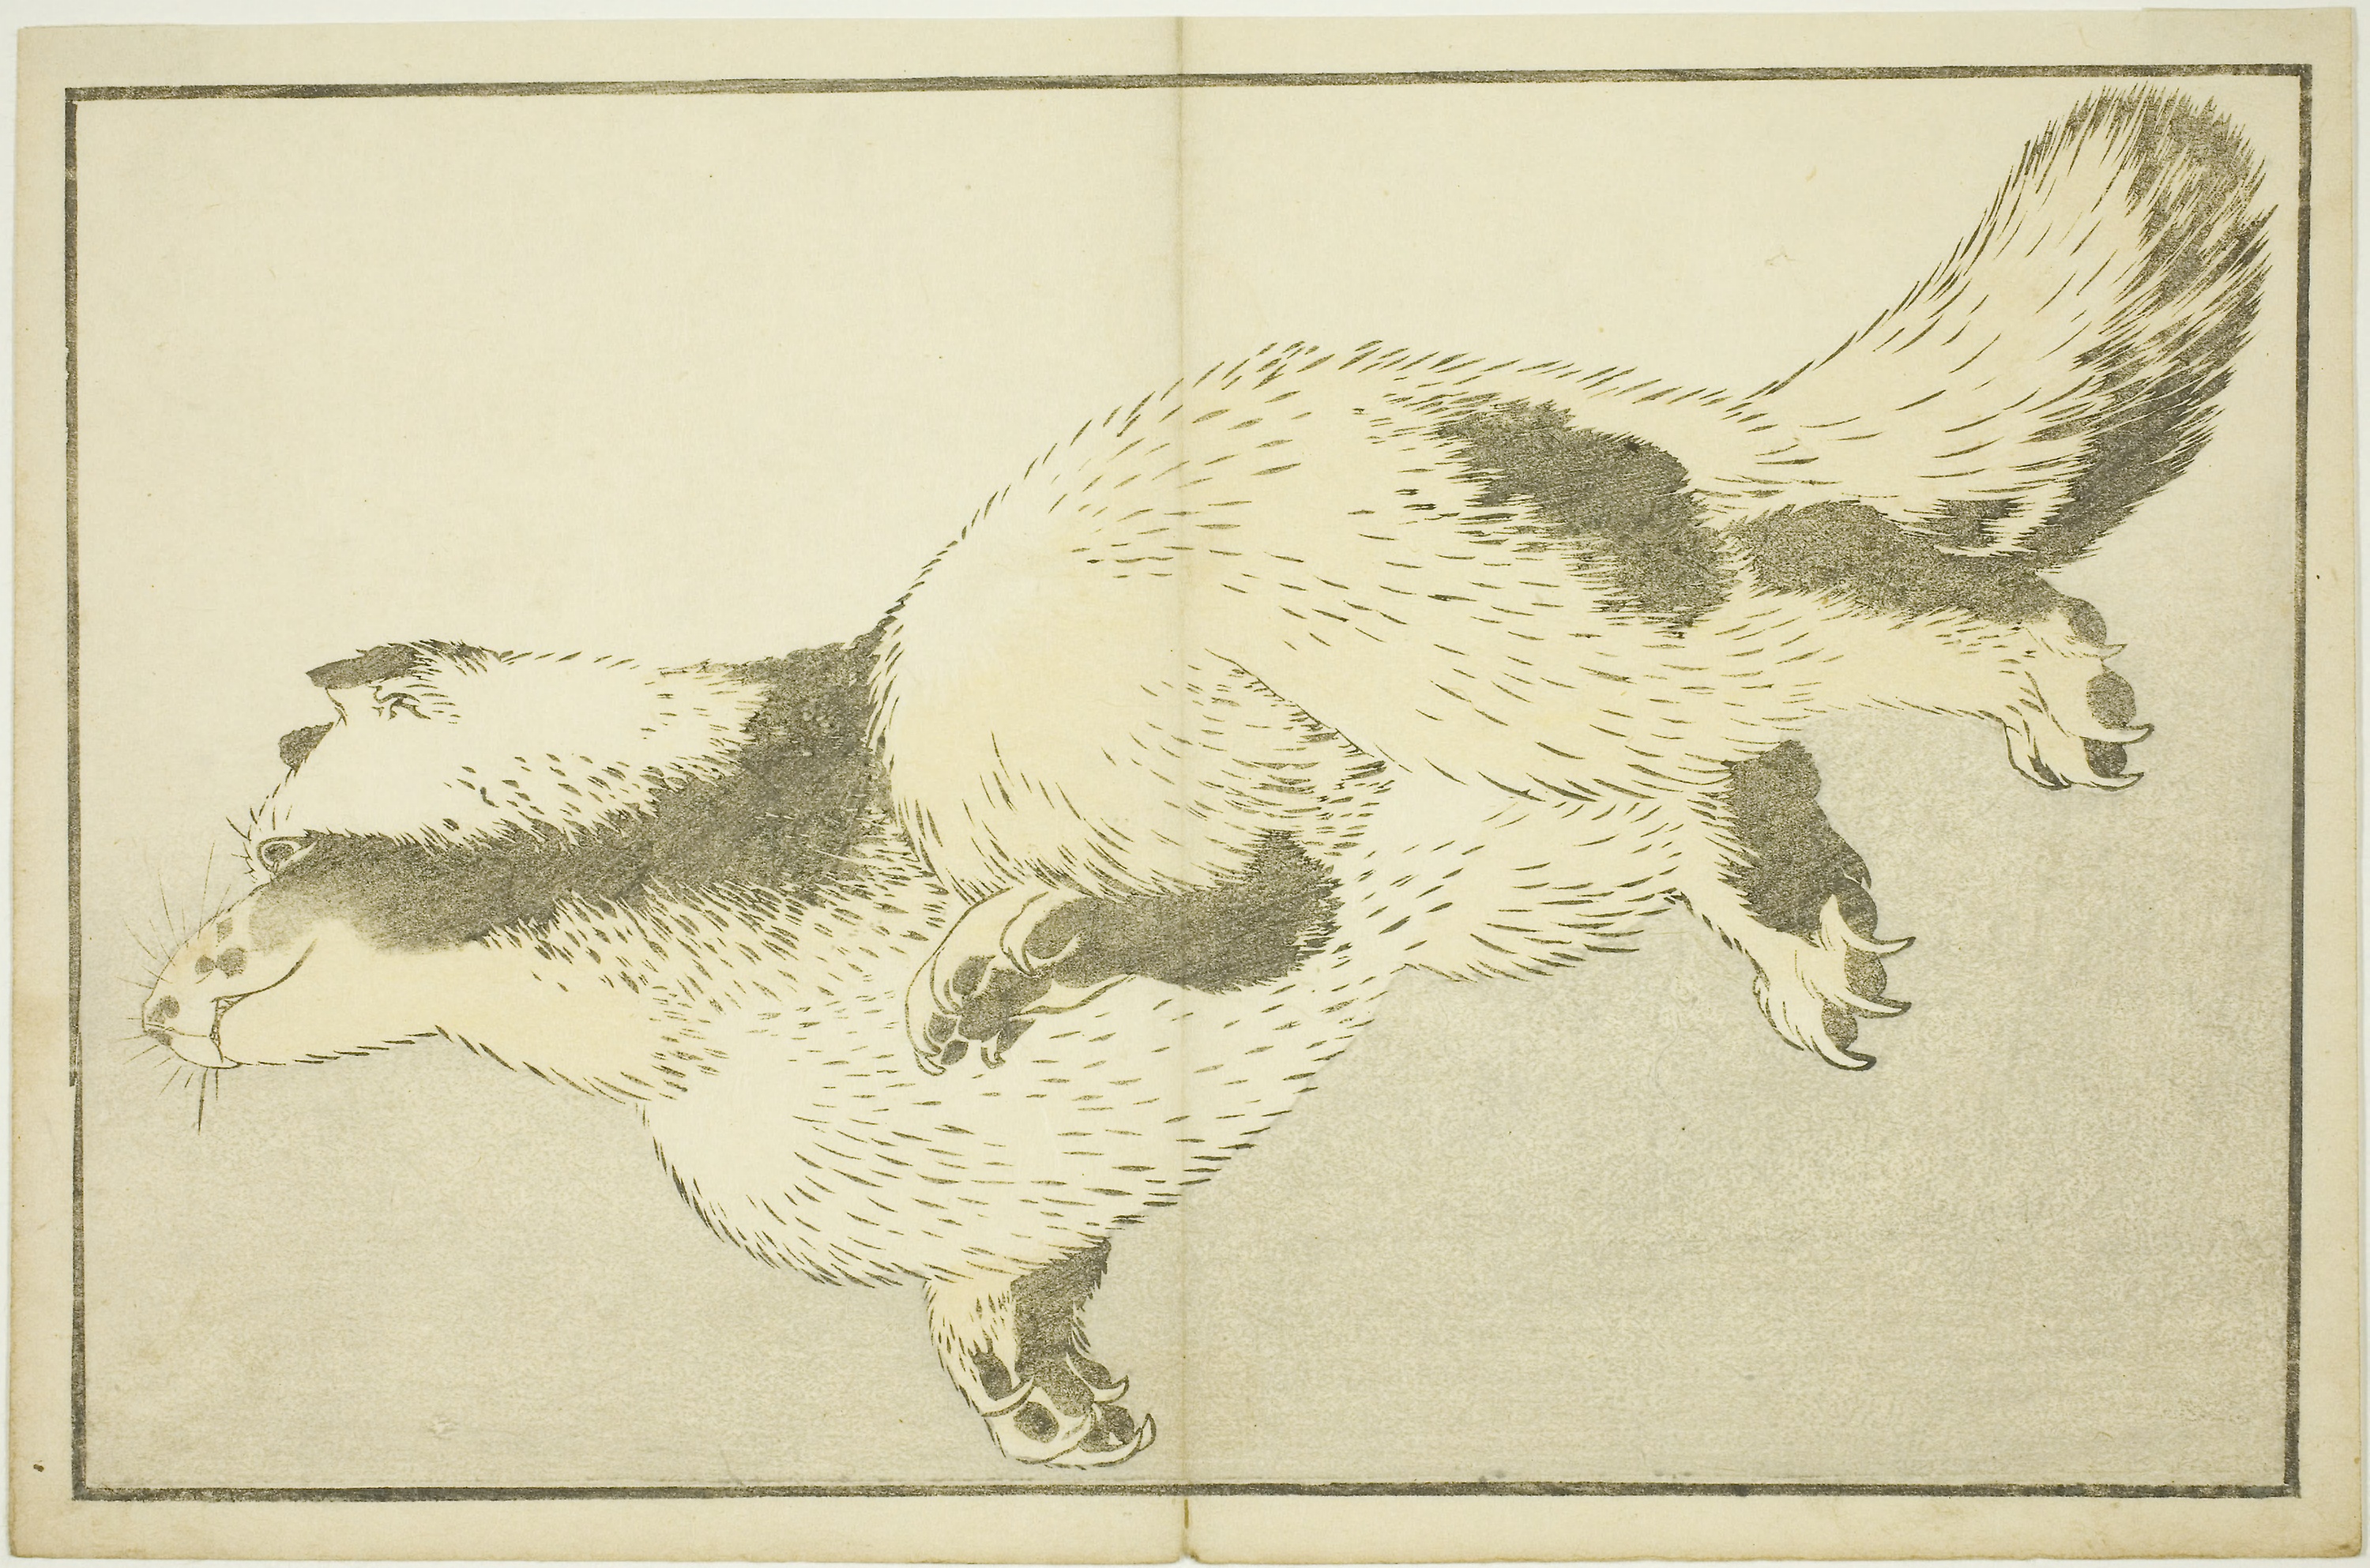
fauna, beak, bird, art, drawing, wing, bird of prey, illustration, carnivoran, tail, visual arts